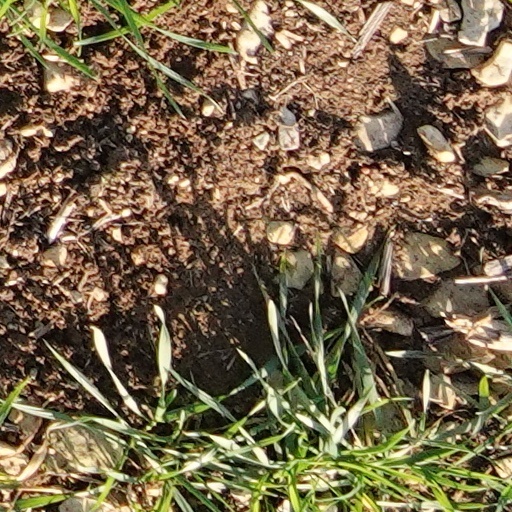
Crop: wheat